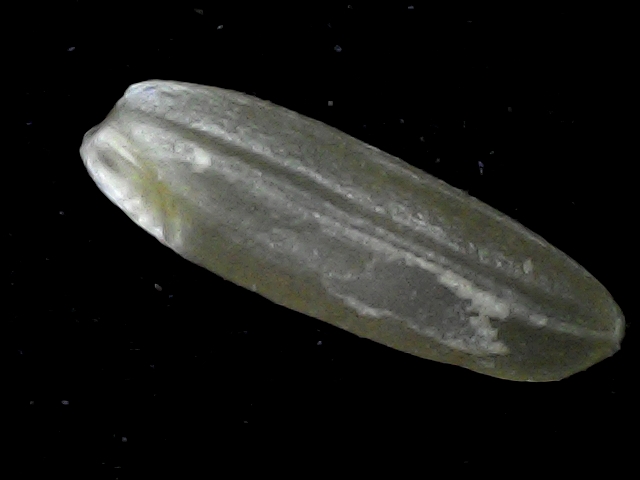
Rice variety: BR23